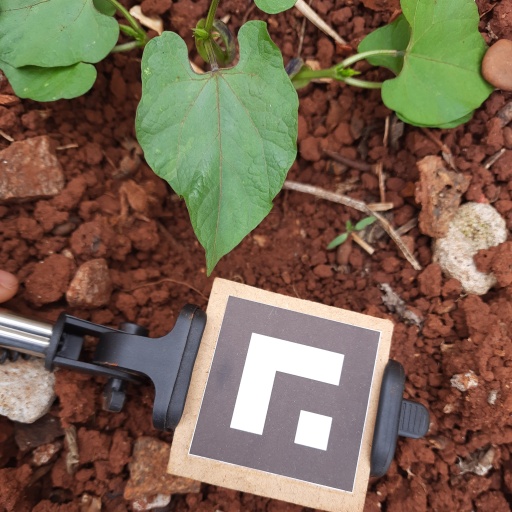
Observations: wavy surface, no eating holes, under shade